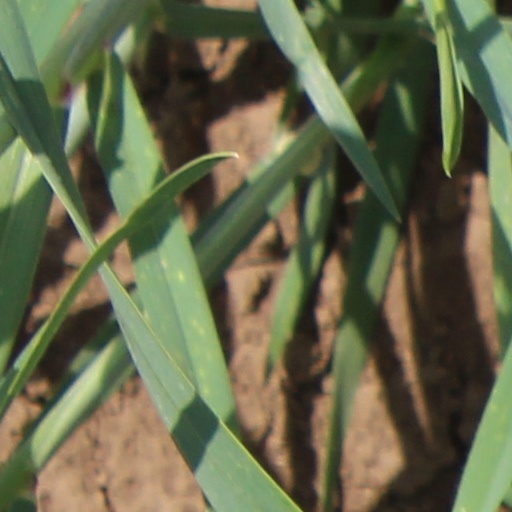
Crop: wheat